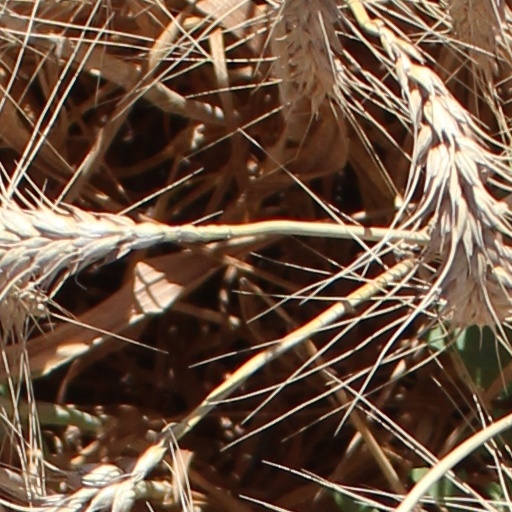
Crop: wheat